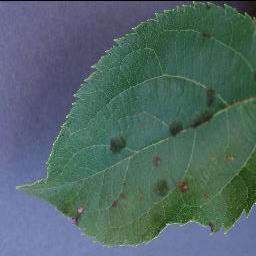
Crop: apple
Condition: scab